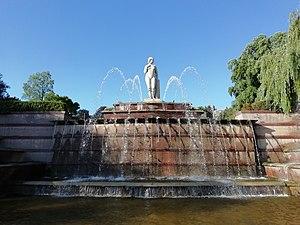
La fontaine ""Eve"" au parc de la Butte du Chapeau Rouge."
Le parc de la Butte-du-Chapeau-Rouge est un jardin public situé dans le quartier d'Amérique du 19ᵉ arrondissement de Paris, près du boulevard périphérique.
Raymond Émile Couvègnes est un sculpteur français né le 27 février 1893 à Ermont et mort le 18 décembre 1985 dans le 8ᵉ arrondissement de Paris. Il est l'auteur de sculptures monumentales en béton.